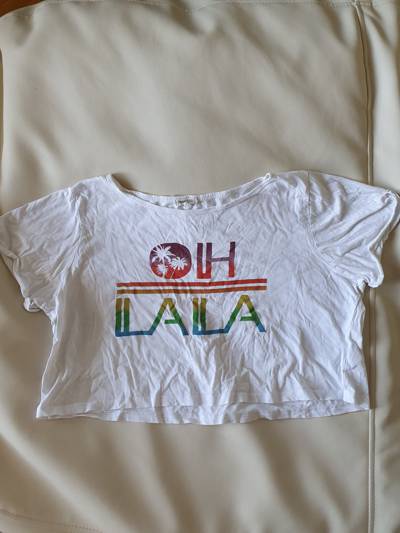
Waste category: clothes